Fastaqim Union

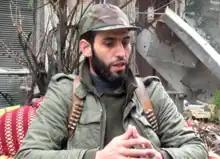
Mustafa Berro ("Saqr Abu Quteiba"), commander of the Fastaqim Union, in 2015.

Before it mostly collapsed in 2016, the Fastaqim Union was an umbrella organization for several militias, most of them operating on a "neighborhood level." It had around 1,500-3,000 fighters by 2015 and was supported by the Syrian Muslim Brotherhood, Turkey, and Qatar. The Fastaqim Union attempted to improve the fighting quality of its member groups through training by defected Syrian officers.